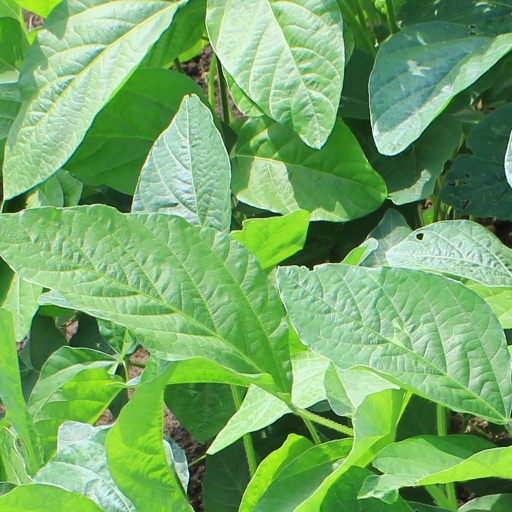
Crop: soybean